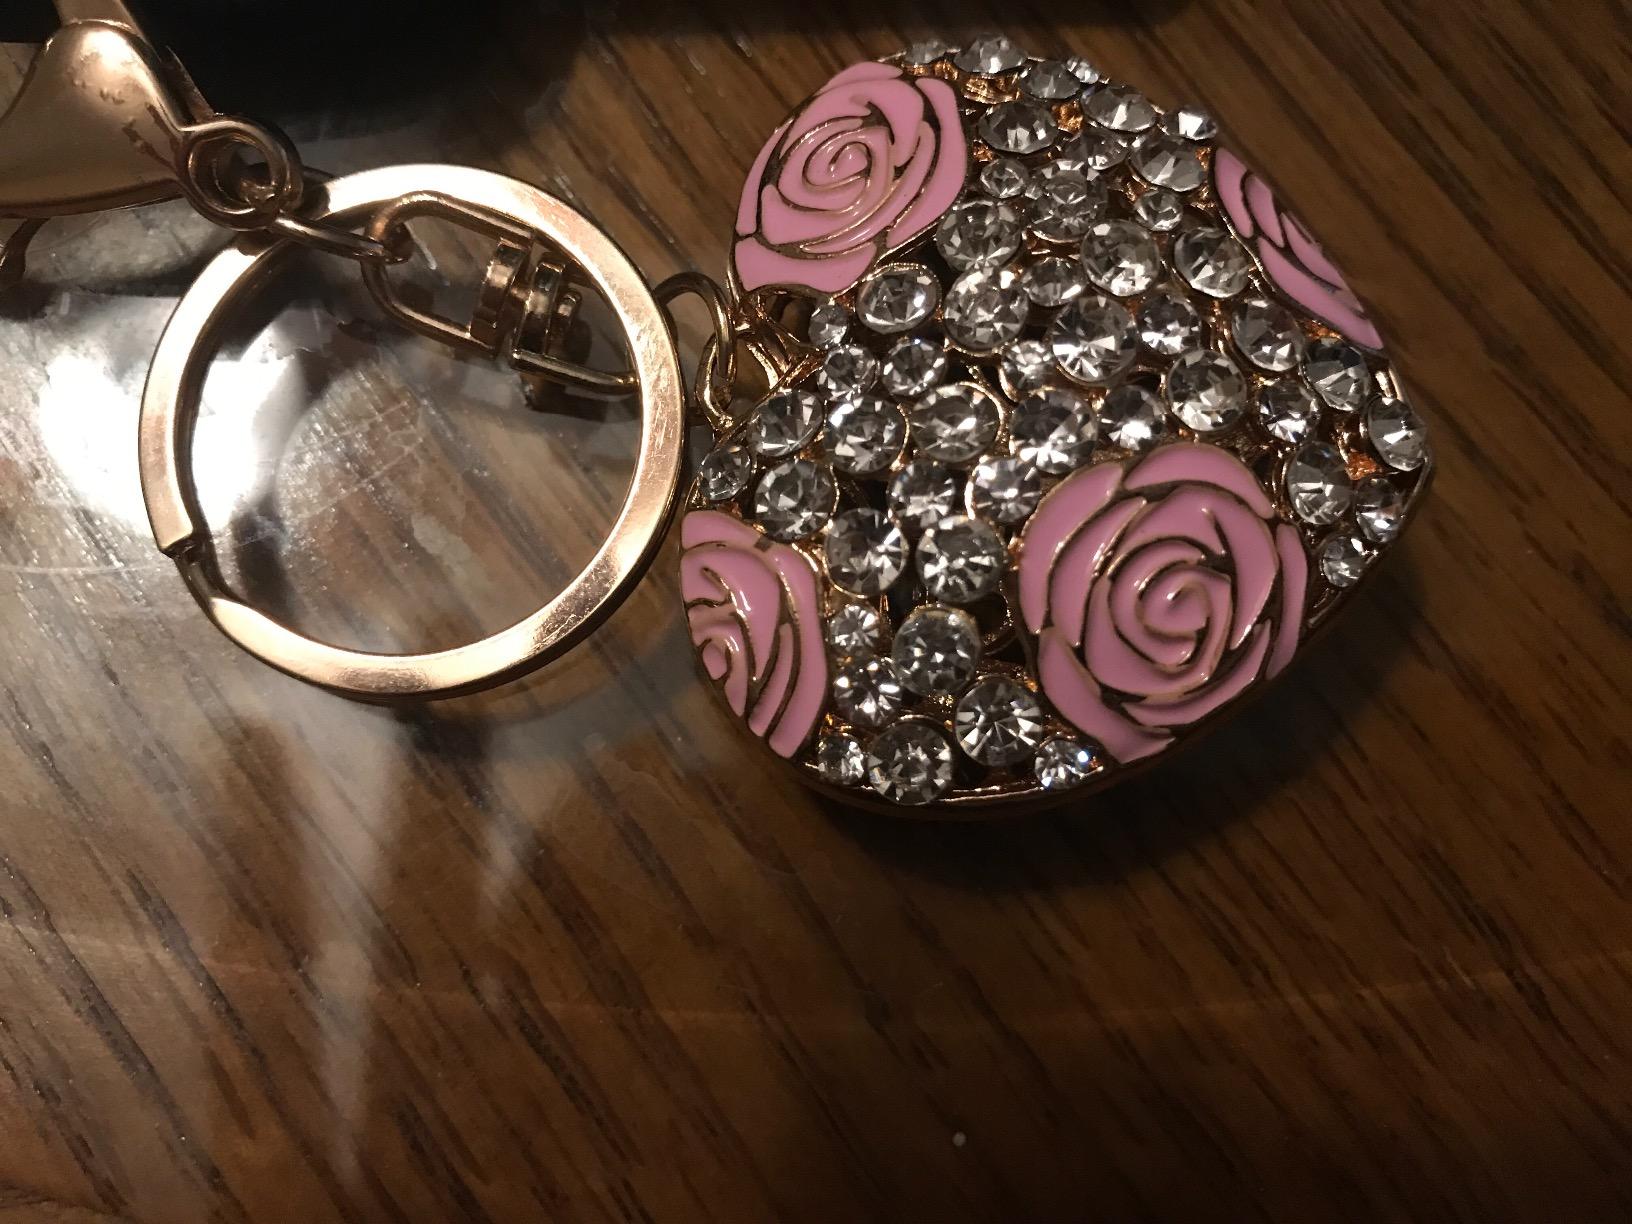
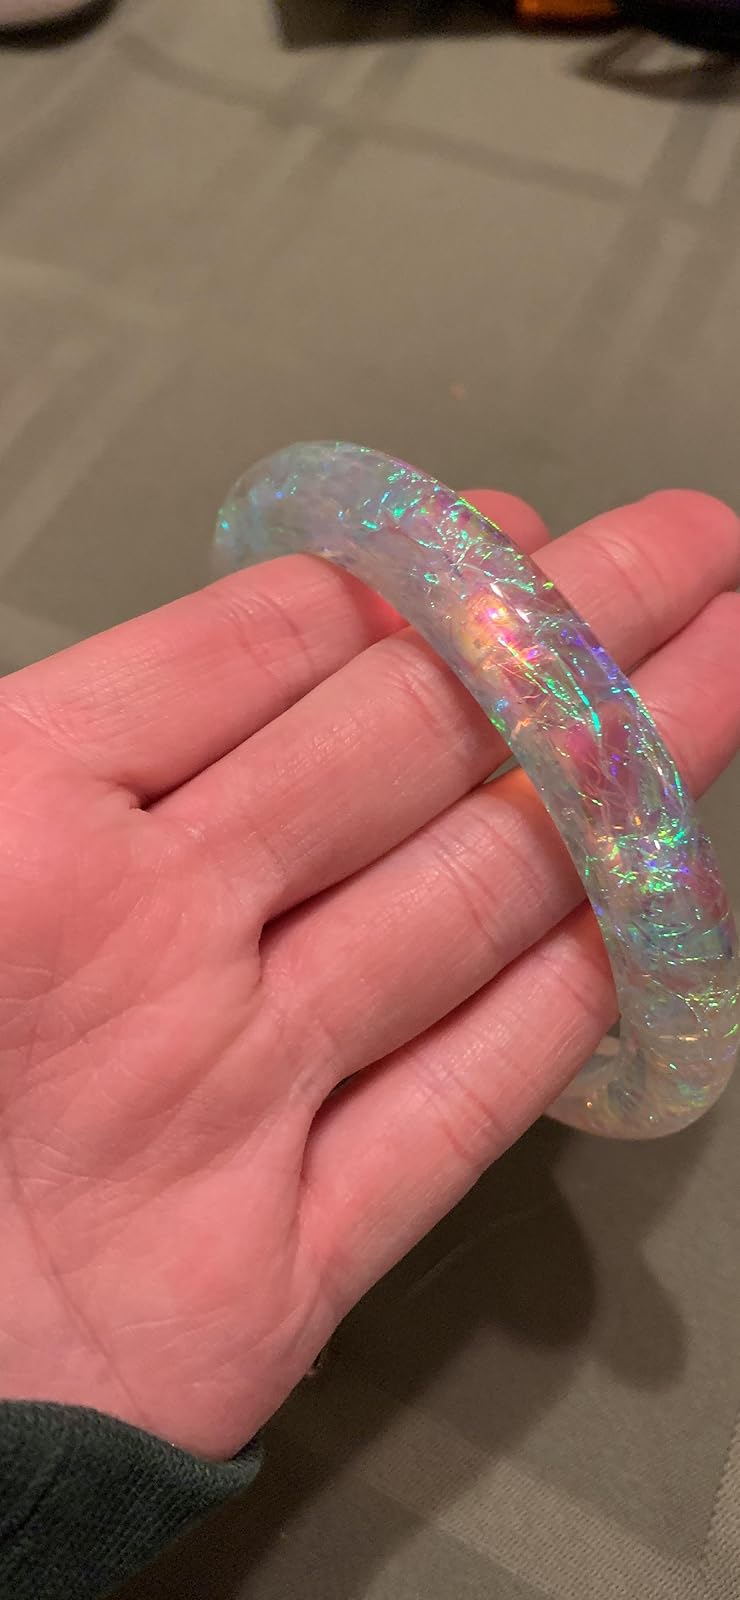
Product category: accessories_keychain
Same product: no